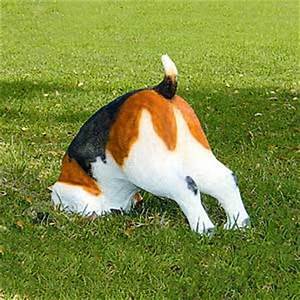
Label: dog